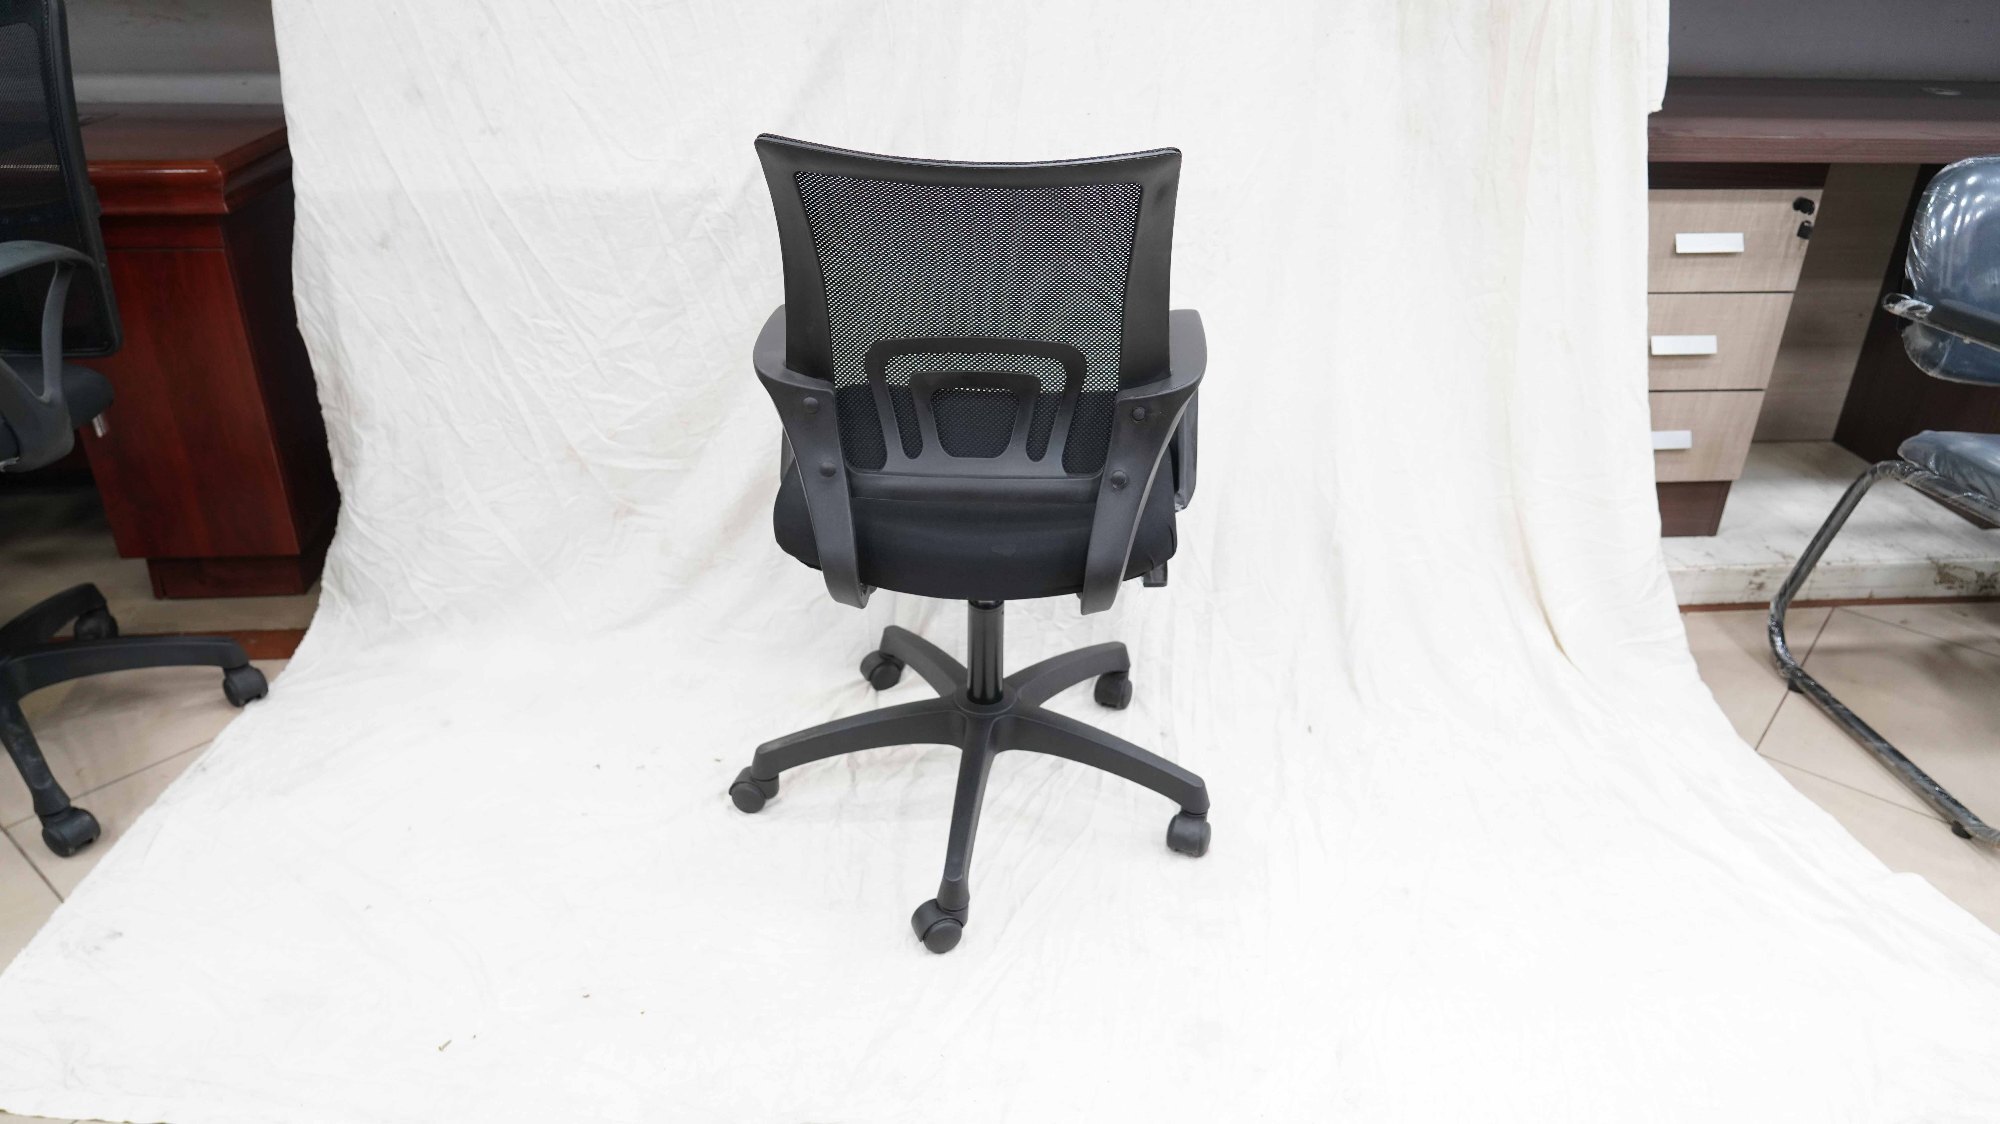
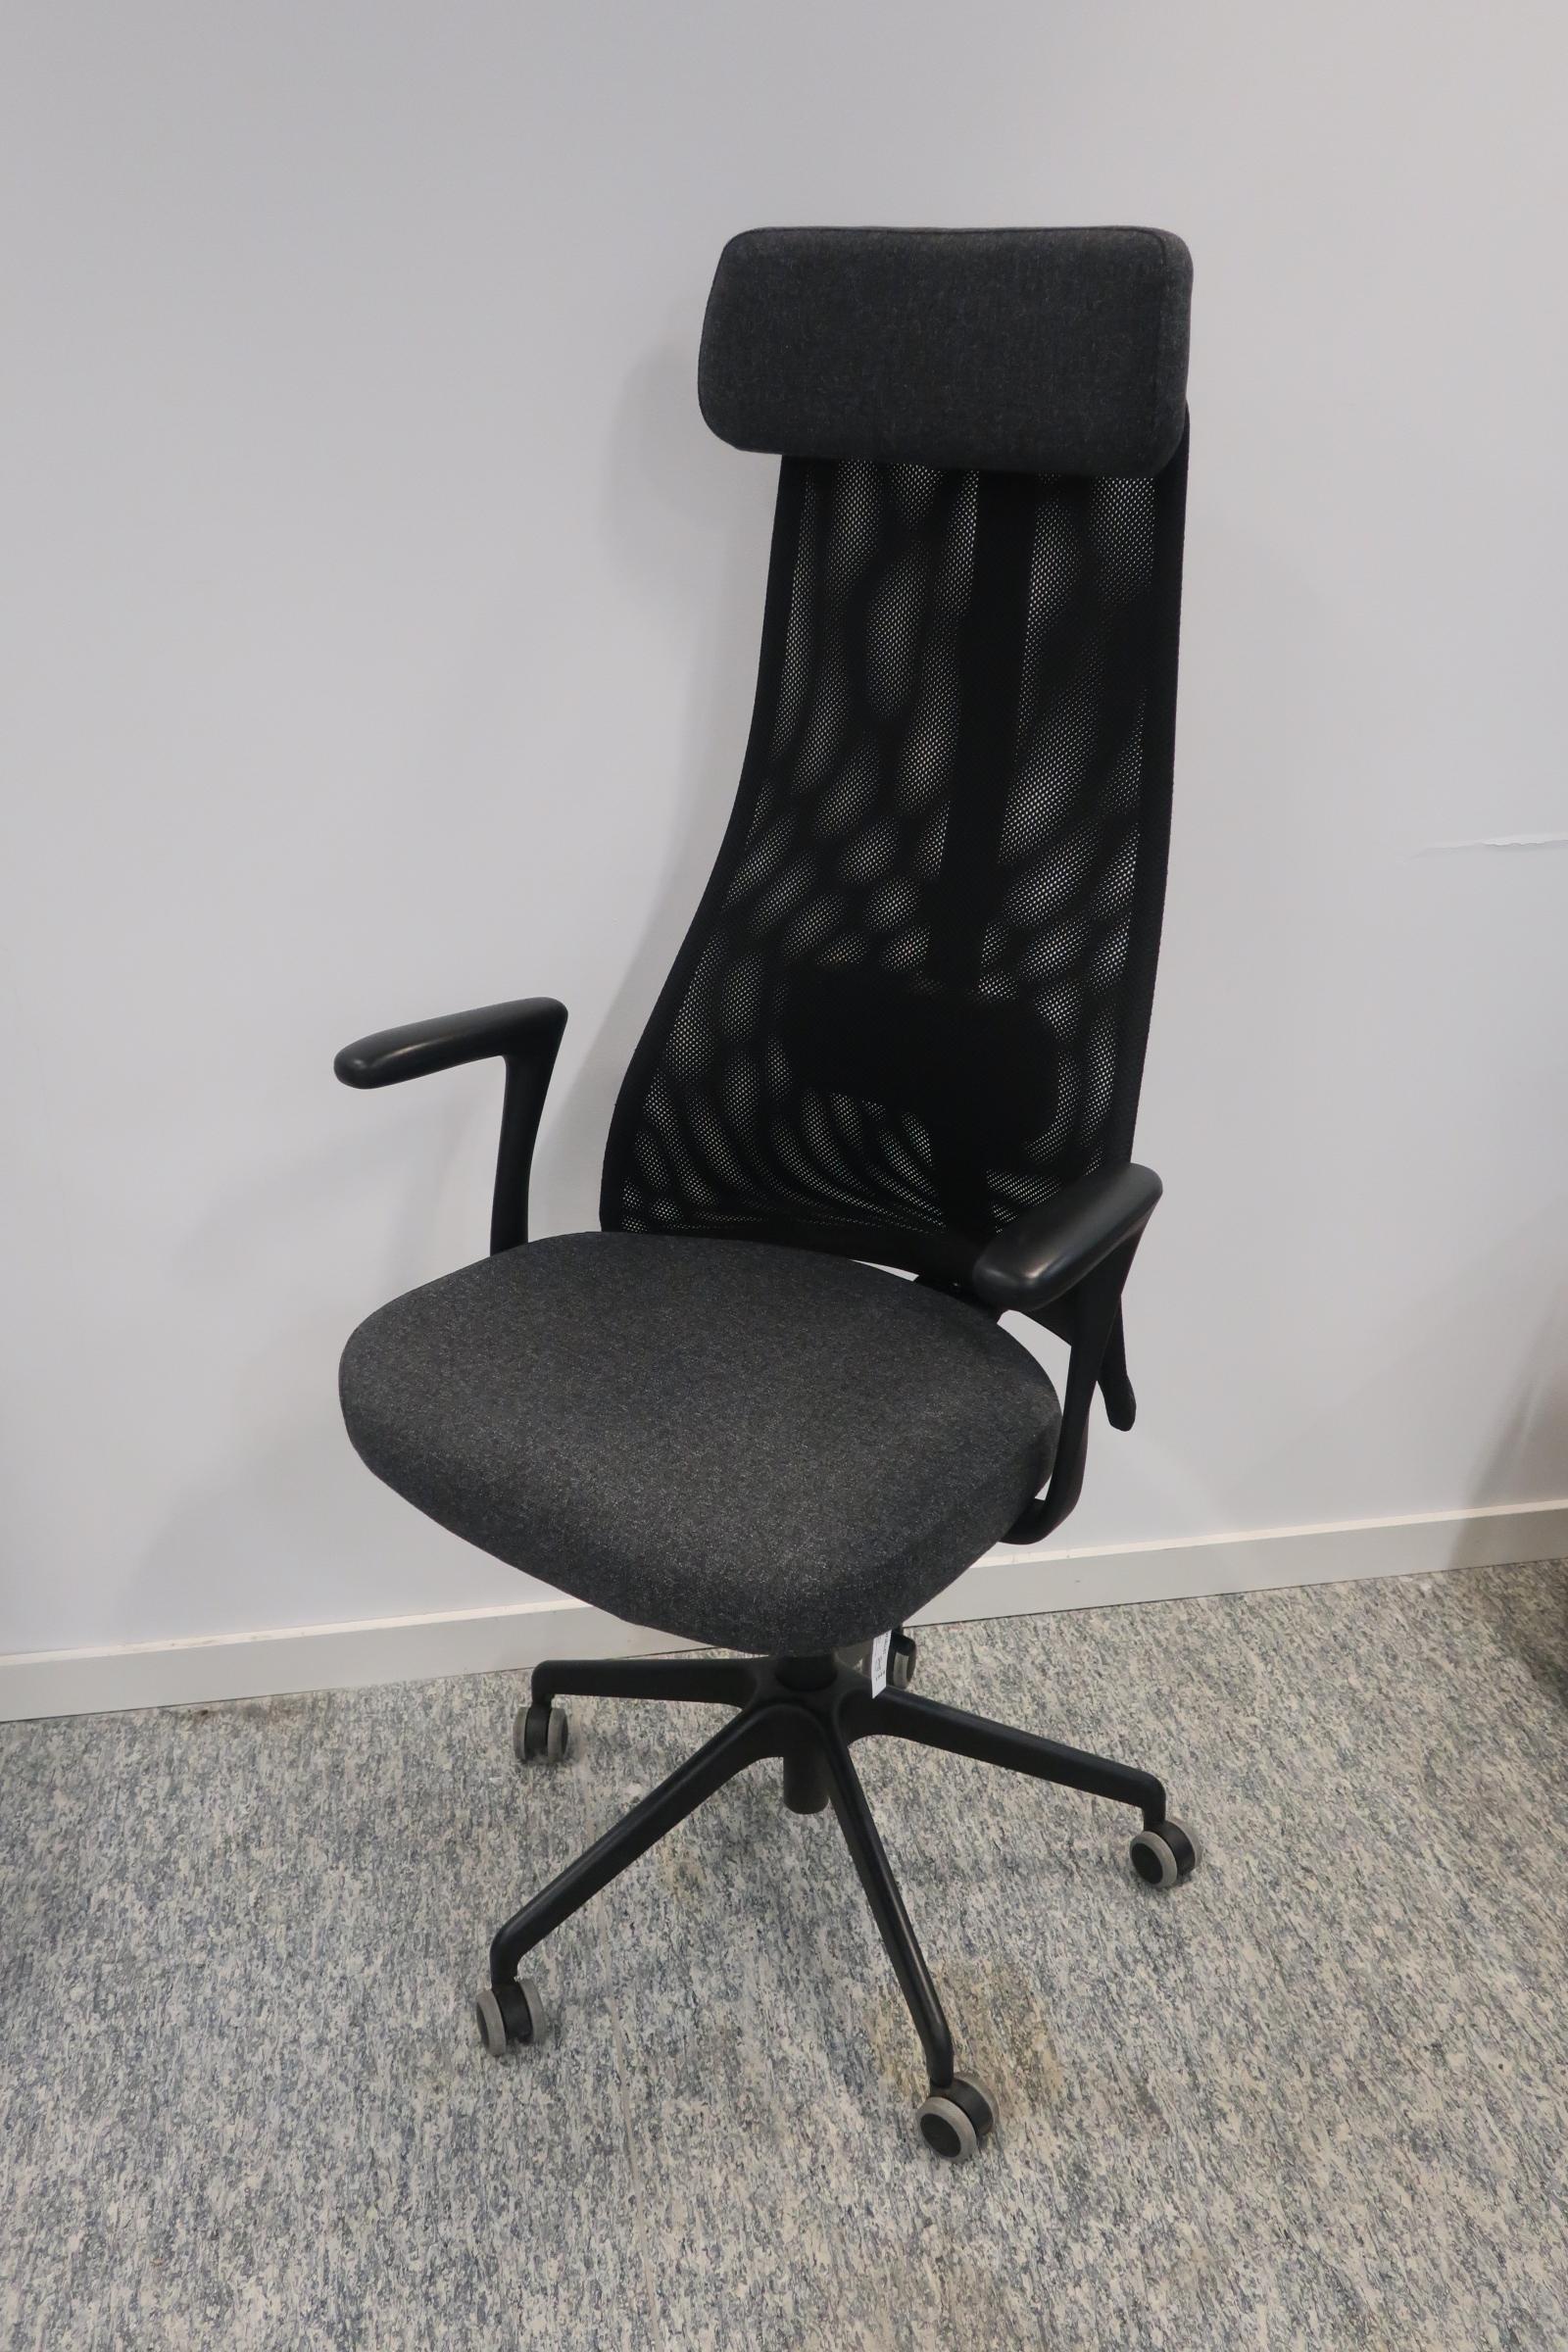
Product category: items_chair
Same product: no